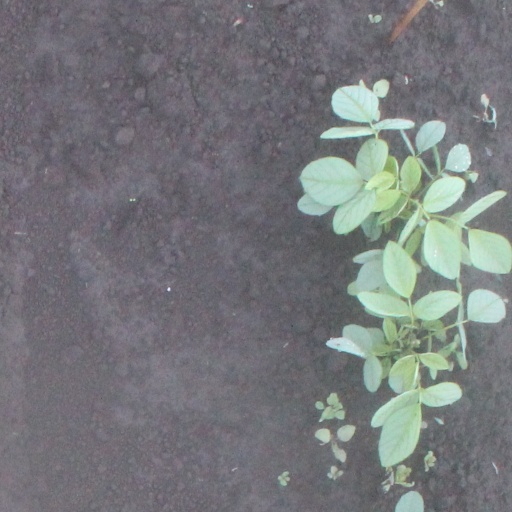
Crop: soybean